Bramatherium

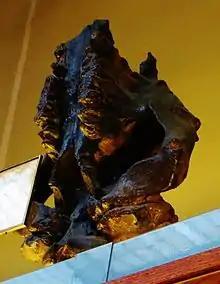
"Bramatherium perimense" skull

The first part of the generic name, Brahma (Sanskrit masculine ', nominative ' ), is in reference to the Hindu god of creation. The second part, "therium", comes from the Greek word "θηρίον" (transliterated "therion"), meaning 'beast'.